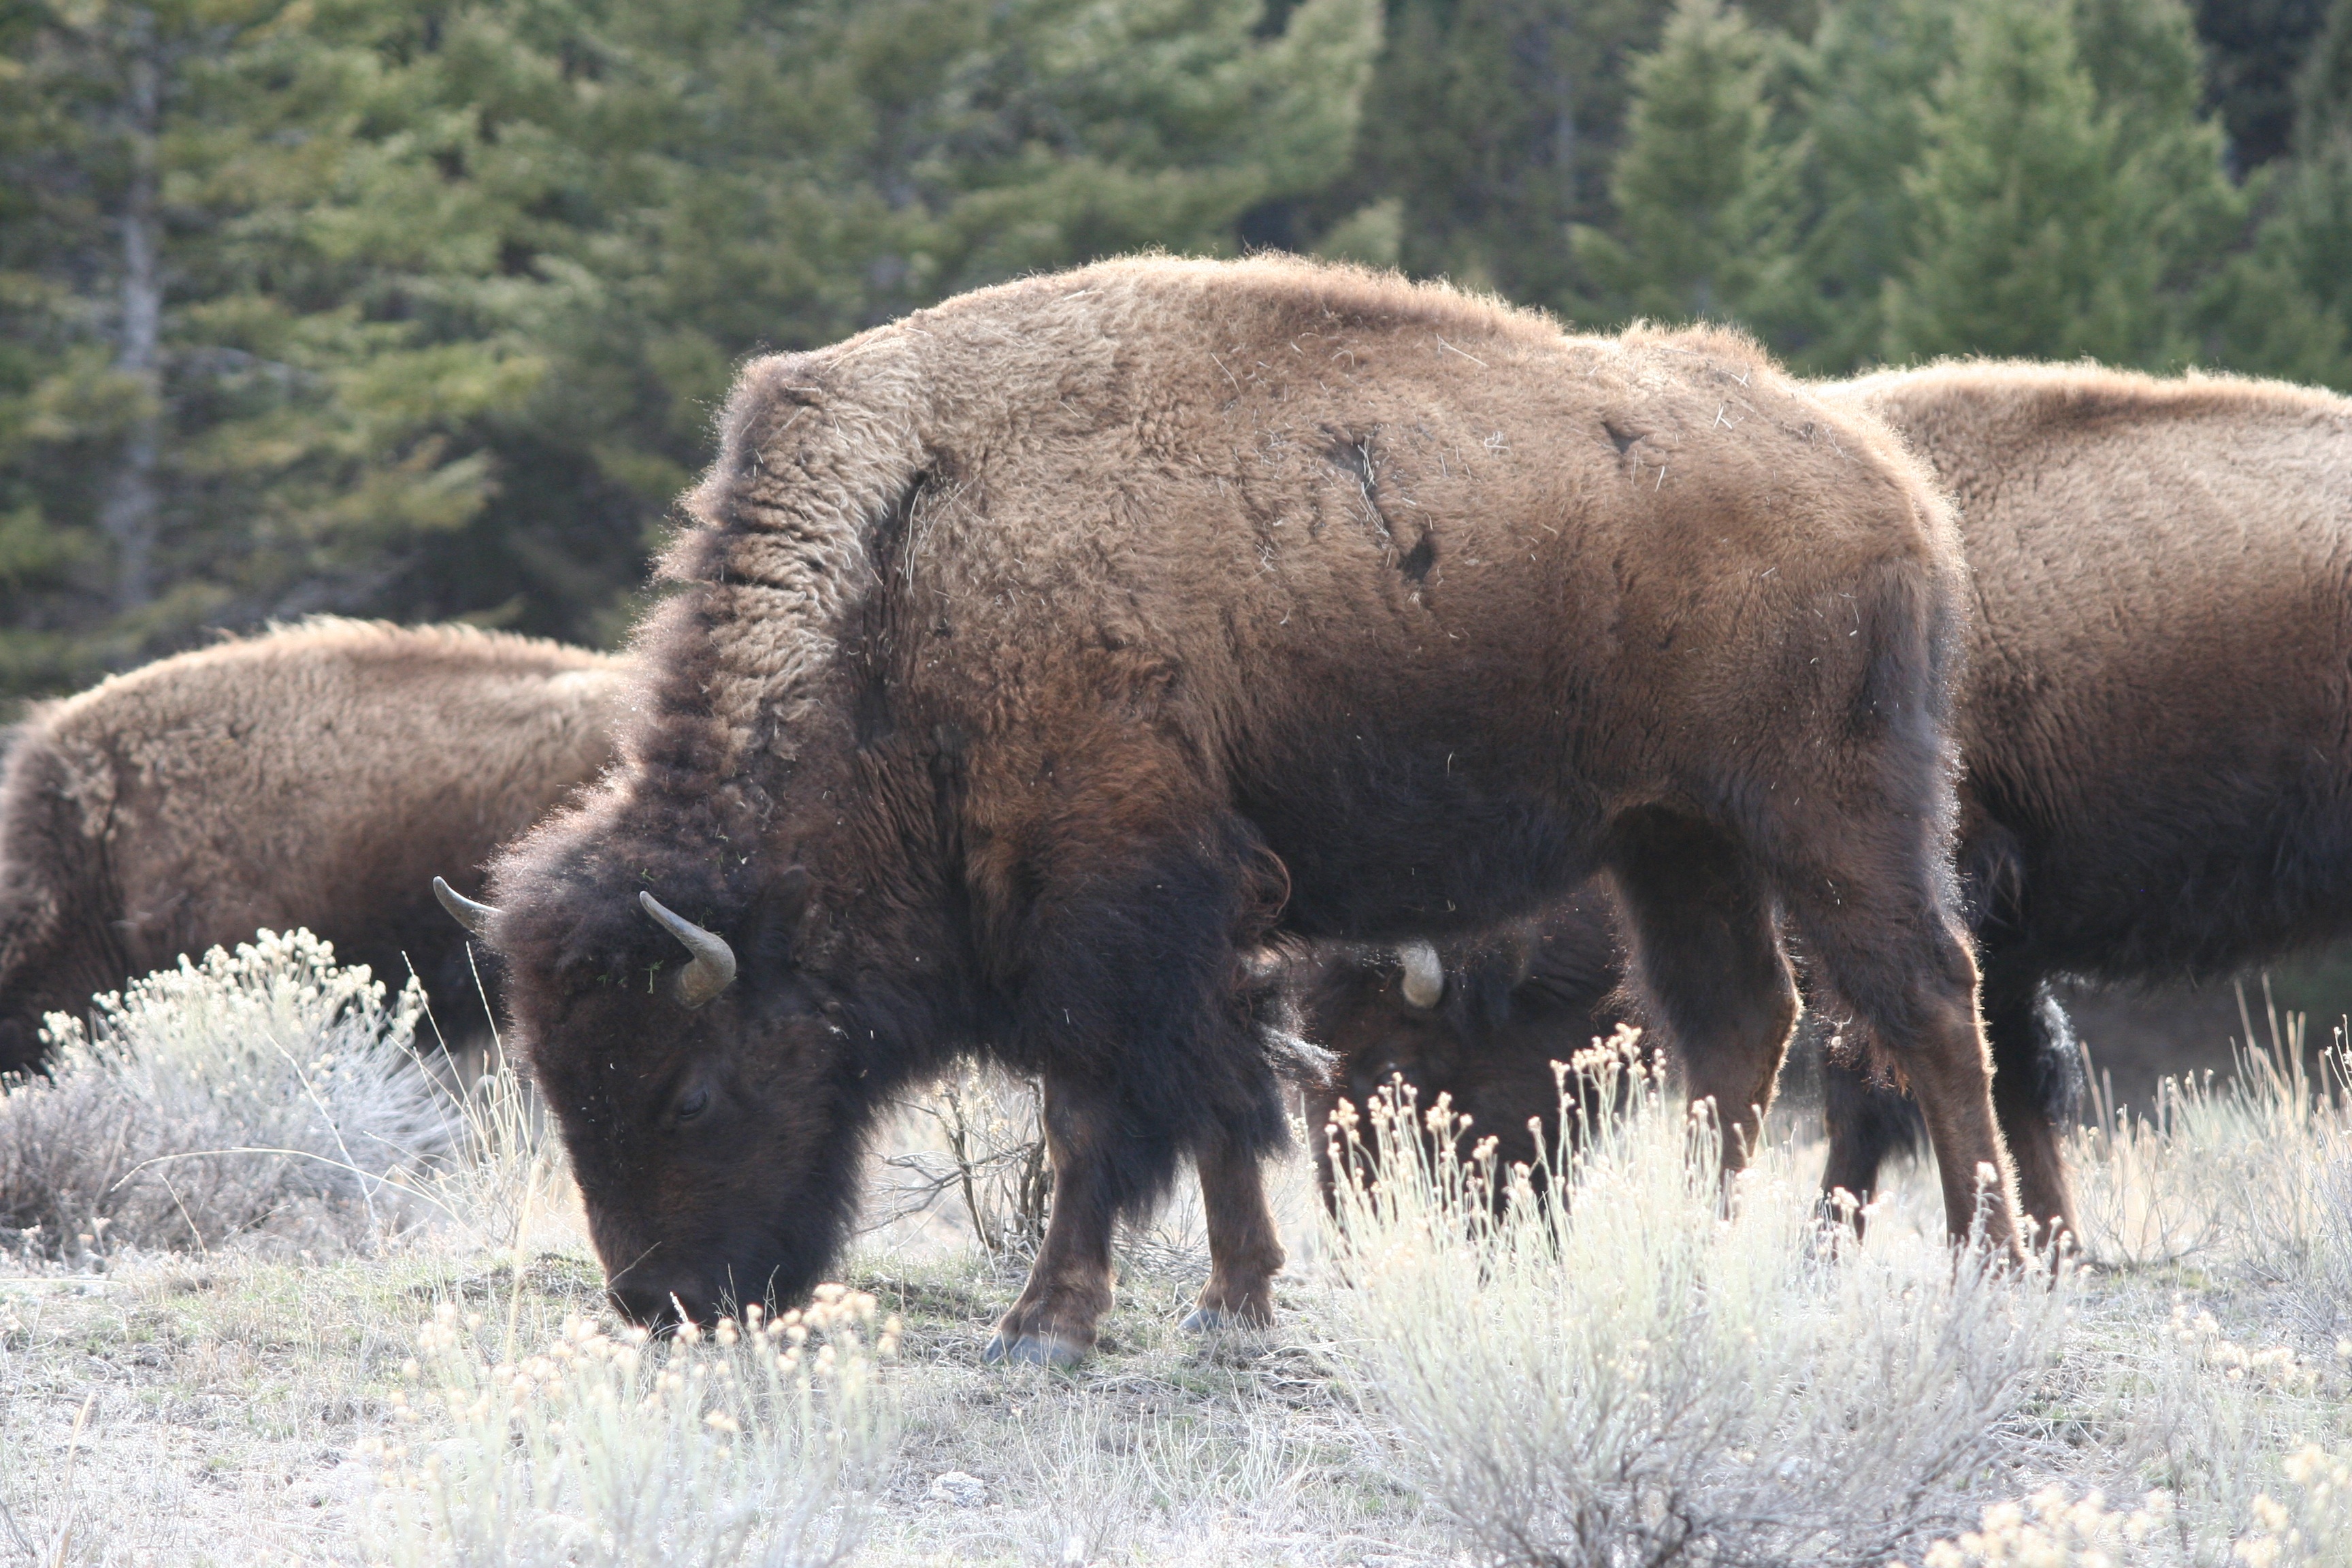
animal, wildlife, herd, pasture, grazing, mammal, fauna, yellowstone, vertebrate, bison, buffalo, cattle like mammal, cow goat family